Gigatron TTL

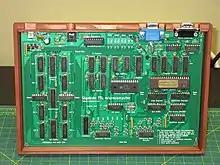
Assembled Gigatron kit computer in display case.

The CPU is implemented through a small set of TTL 7400 series chips, running at 6.25 MHz base clock rate, that achieve a faster clock speed by providing better chips. RAM can also be increased in the same way.